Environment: real
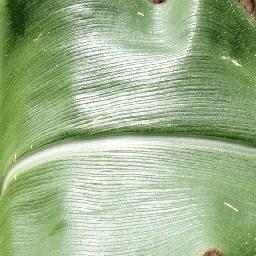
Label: healthy